Tennessee Supreme Court Building (Nashville)

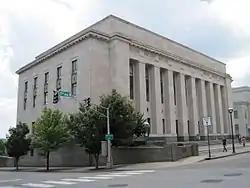

The Tennessee Supreme Court Building in Nashville, Tennessee, is the historic building that houses the Tennessee Supreme Court offices and where the court meets when it is in session in Nashville. It was listed on the National Register of Historic Places in 2014.